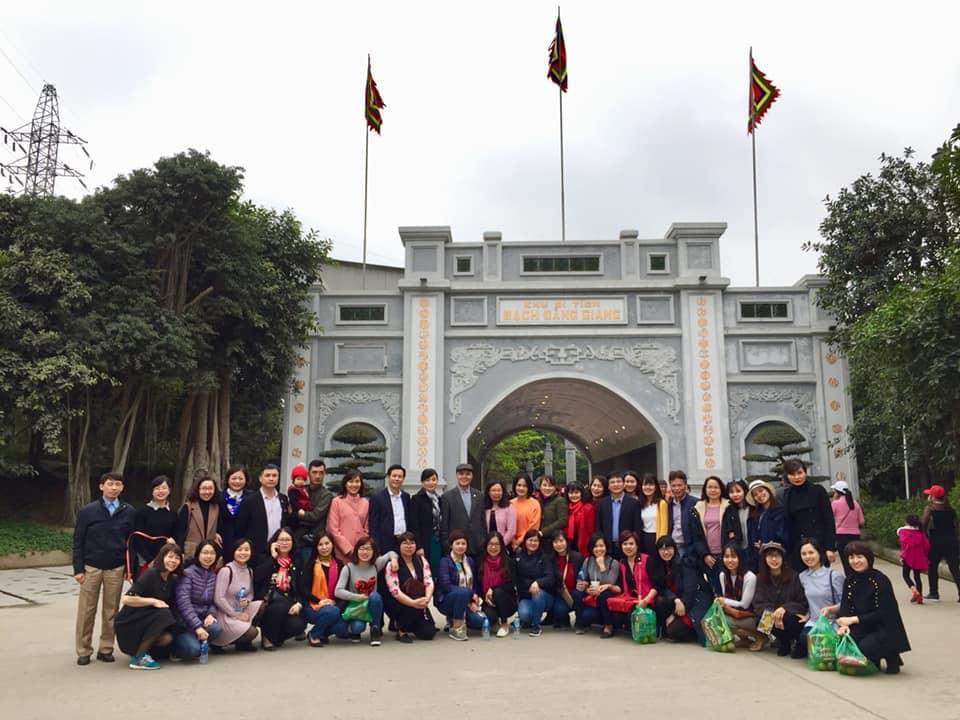
có ba lá cờ được treo ở trên đỉnh của cổng vào khu di tích